Richmond Waller

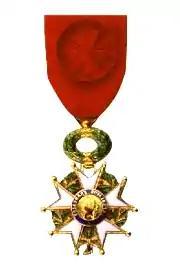

Richmond Campbell Shakespear Waller (26 July 1879 – 28 June 1950) was an English cricketer and decorated Royal Marines officer. He was born in Clifton, Bristol. He was educated at Haileybury and Imperial Service College from 1893 to 1897.